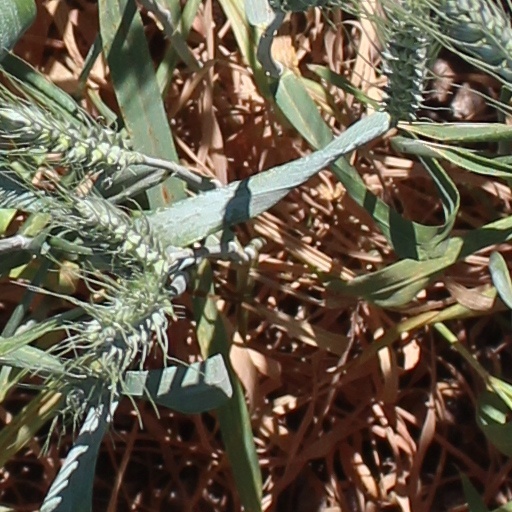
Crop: wheat